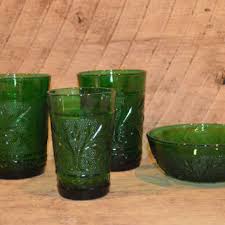
Waste category: glass